Central Park station (Suzhou Metro)

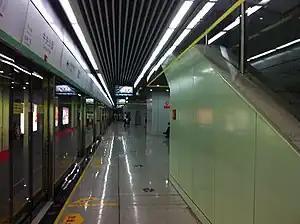
Platform in July 2015

Central Park Station is a station on Line 1 and Line 7 of the Suzhou Metro. The station is located in Suzhou Industrial Park of Suzhou. It has been in use since April 28, 2012, the same time of the preoperation of Line 1.